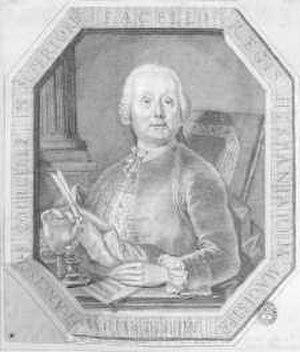
Francesco Corselli ou Francisco Courcelle est un compositeur italien du Baroque, maître de chapelle à la cour de Madrid, où il exerce pendant plus de trente ans.